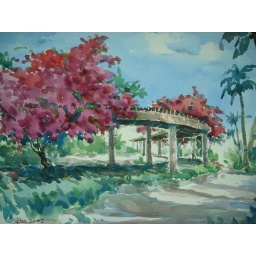
..the red burns the sky and the sight, and ignits the flame in the heart... what a summer full of life and adventure..